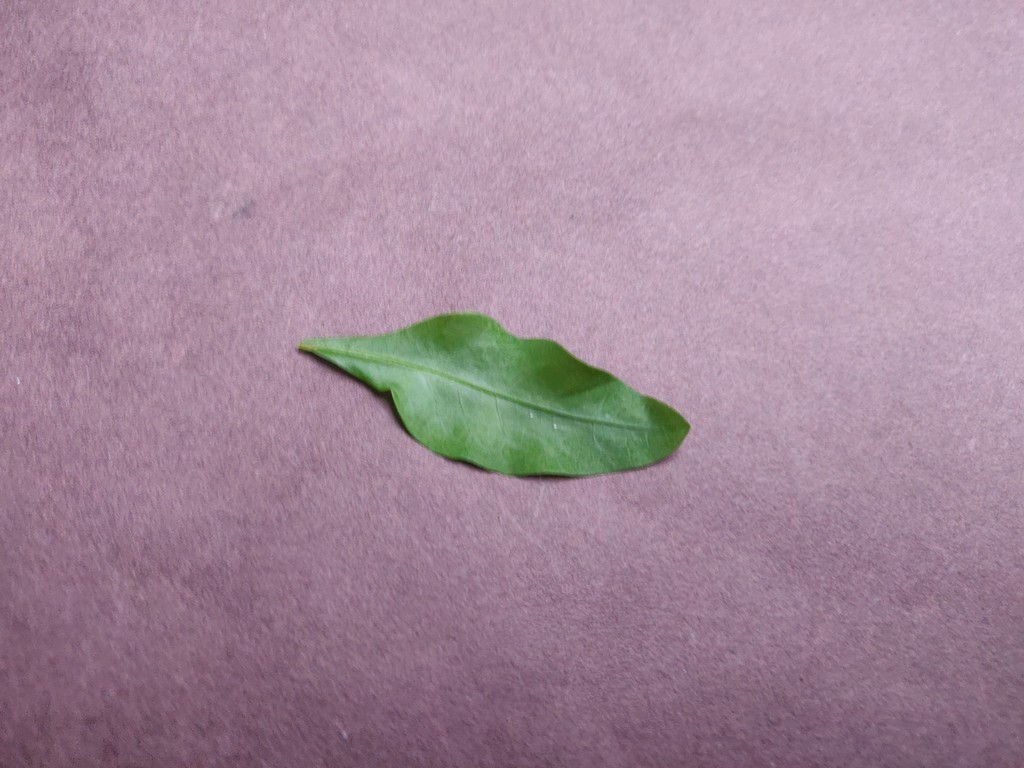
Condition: Healthy
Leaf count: single
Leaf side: front